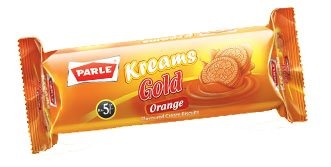
Item Name: Parle Kream Orange 70gms
Bullet Point: new change in the packaging its 66.72 grams
Product Description: Parle Kreams Orange 66 gm
Value: 2.47
Unit: Ounce

Price: 5.95